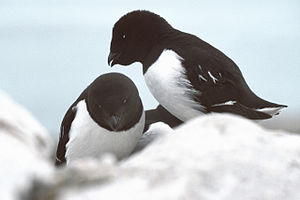
Severnaja Zemlja / Flora og fauna
Severnaja Zemlja er den østligste yngleplads for søkongen (Alle Alle).
Severnaja Zemlja er en øgruppe i Polarhavet nord for Sibirien mellem Karahavet og Laptevhavet. Den er en forlængelse af den sibiriske Tajmyrhalvø.